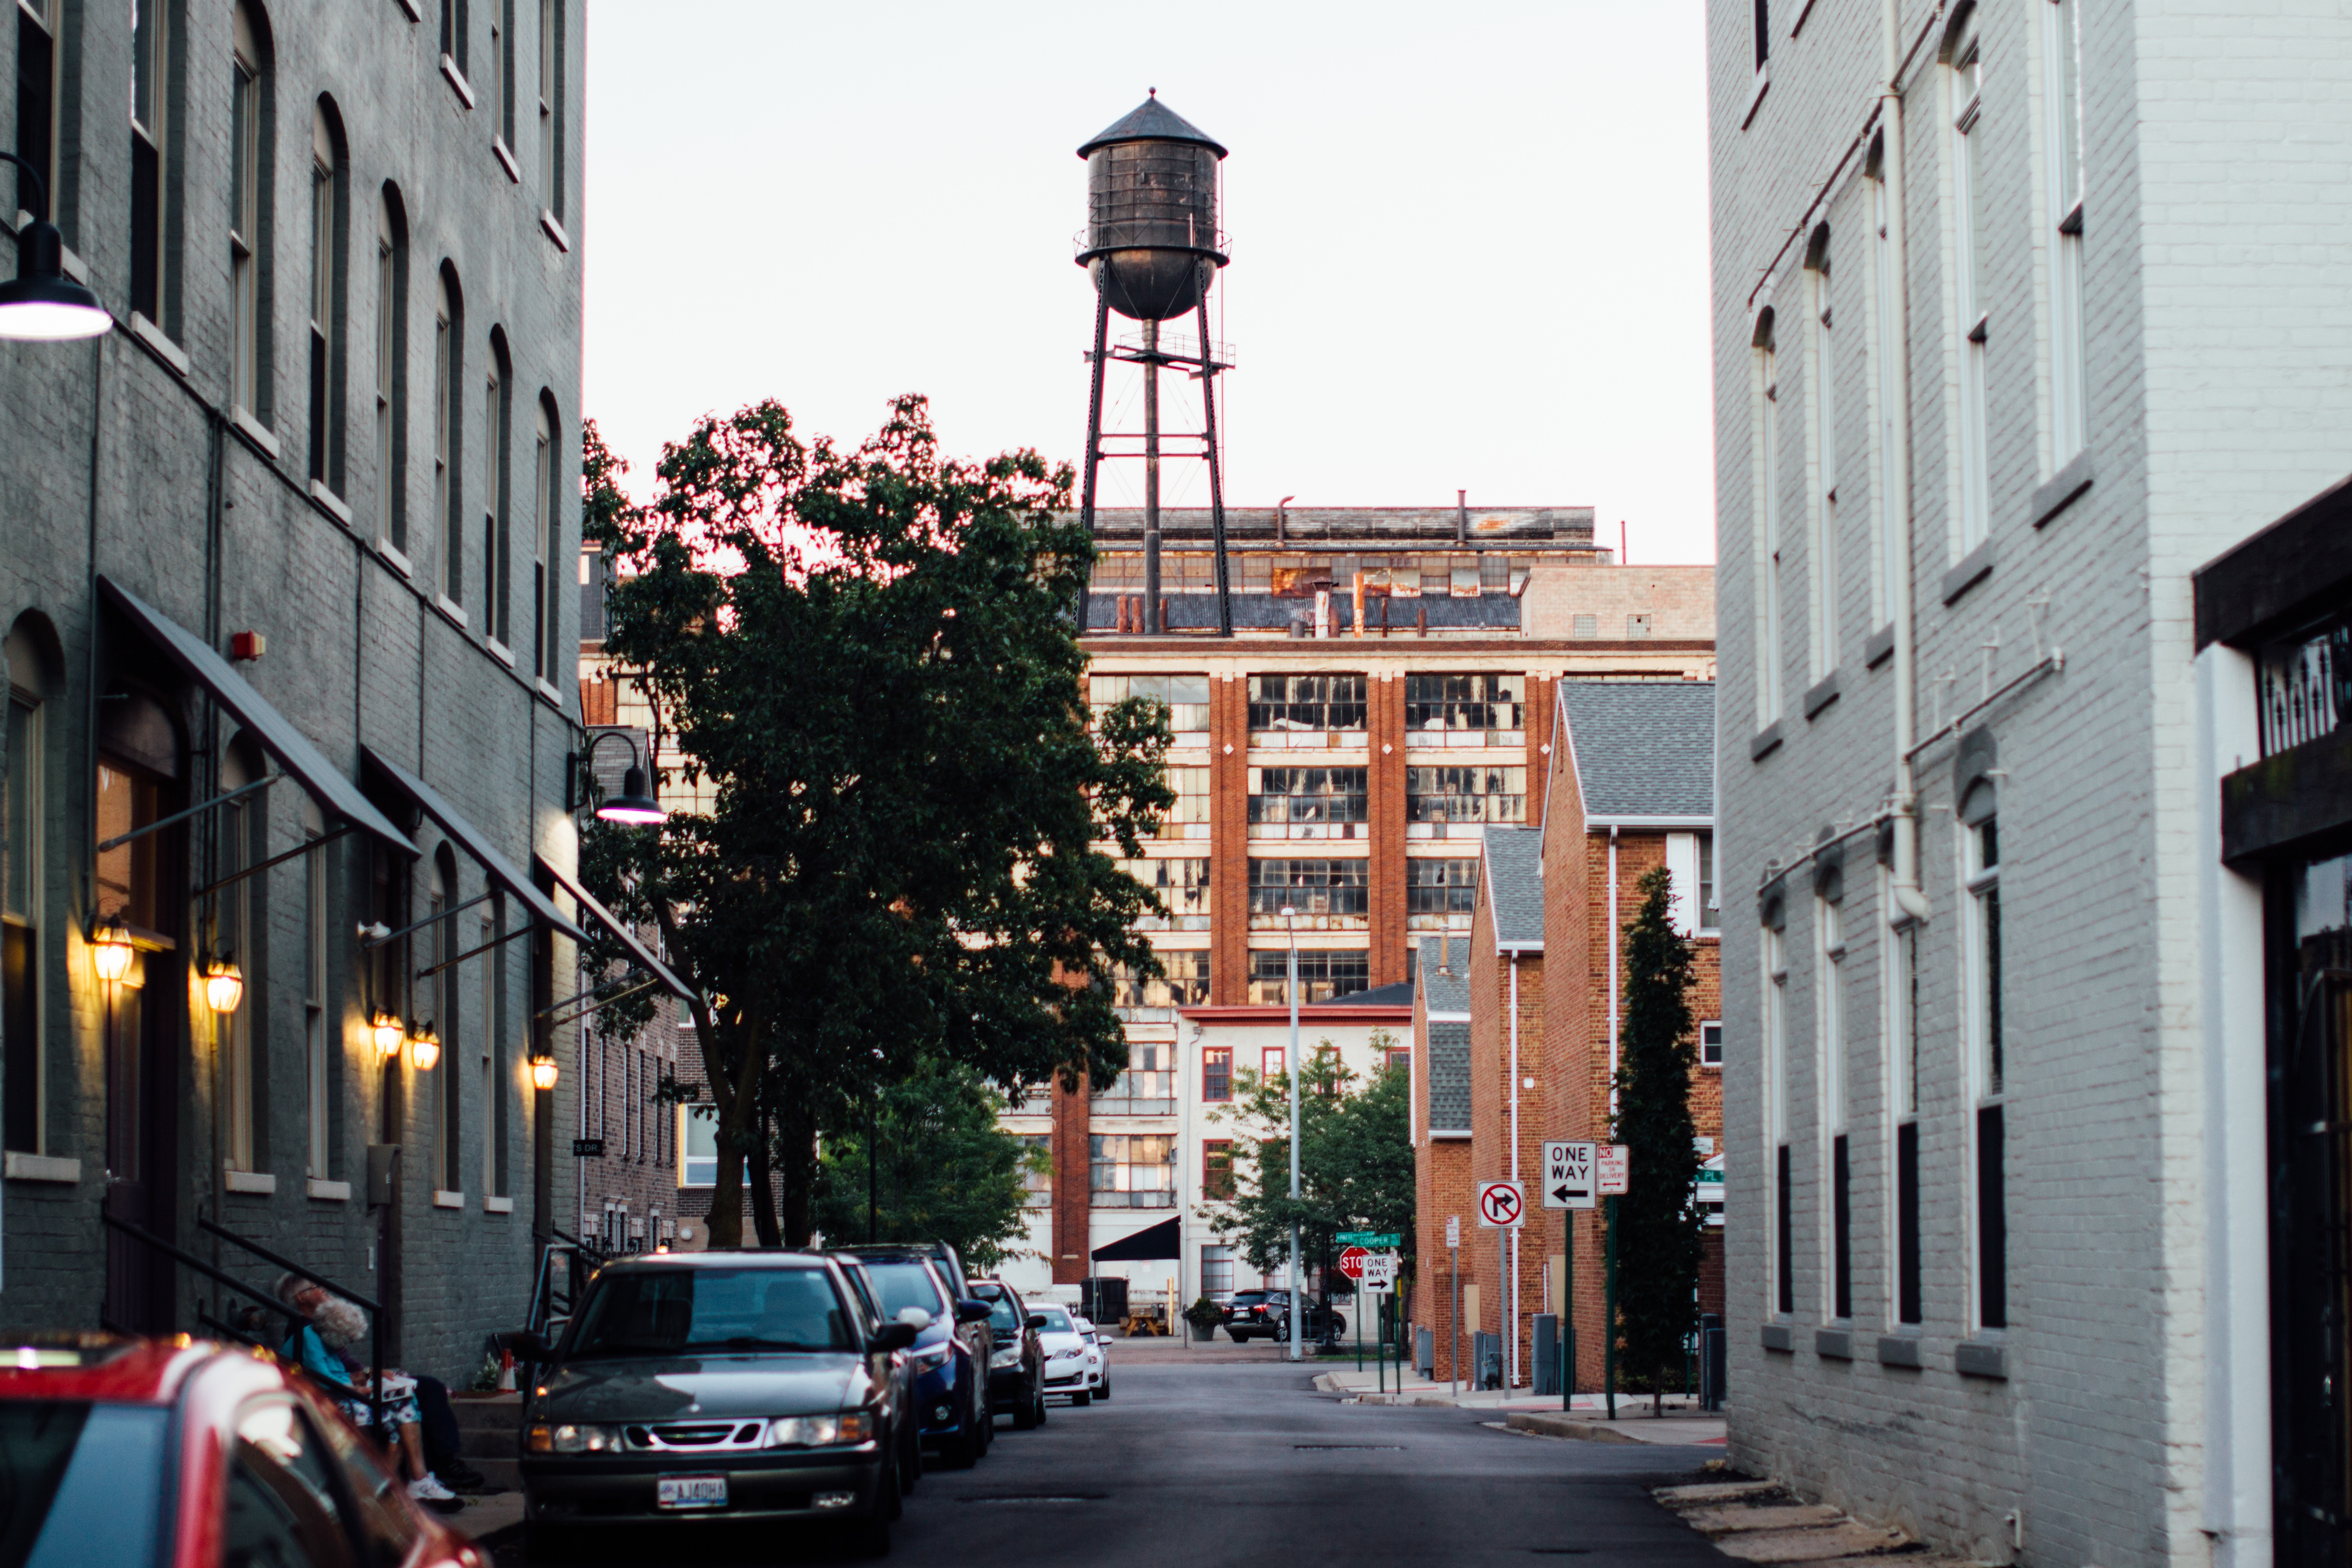
pedestrian, architecture, road, street, town, city, cityscape, downtown, facade, lane, lighting, infrastructure, metropolis, neighbourhood, urban area, residential area, human settlement, metropolitan area